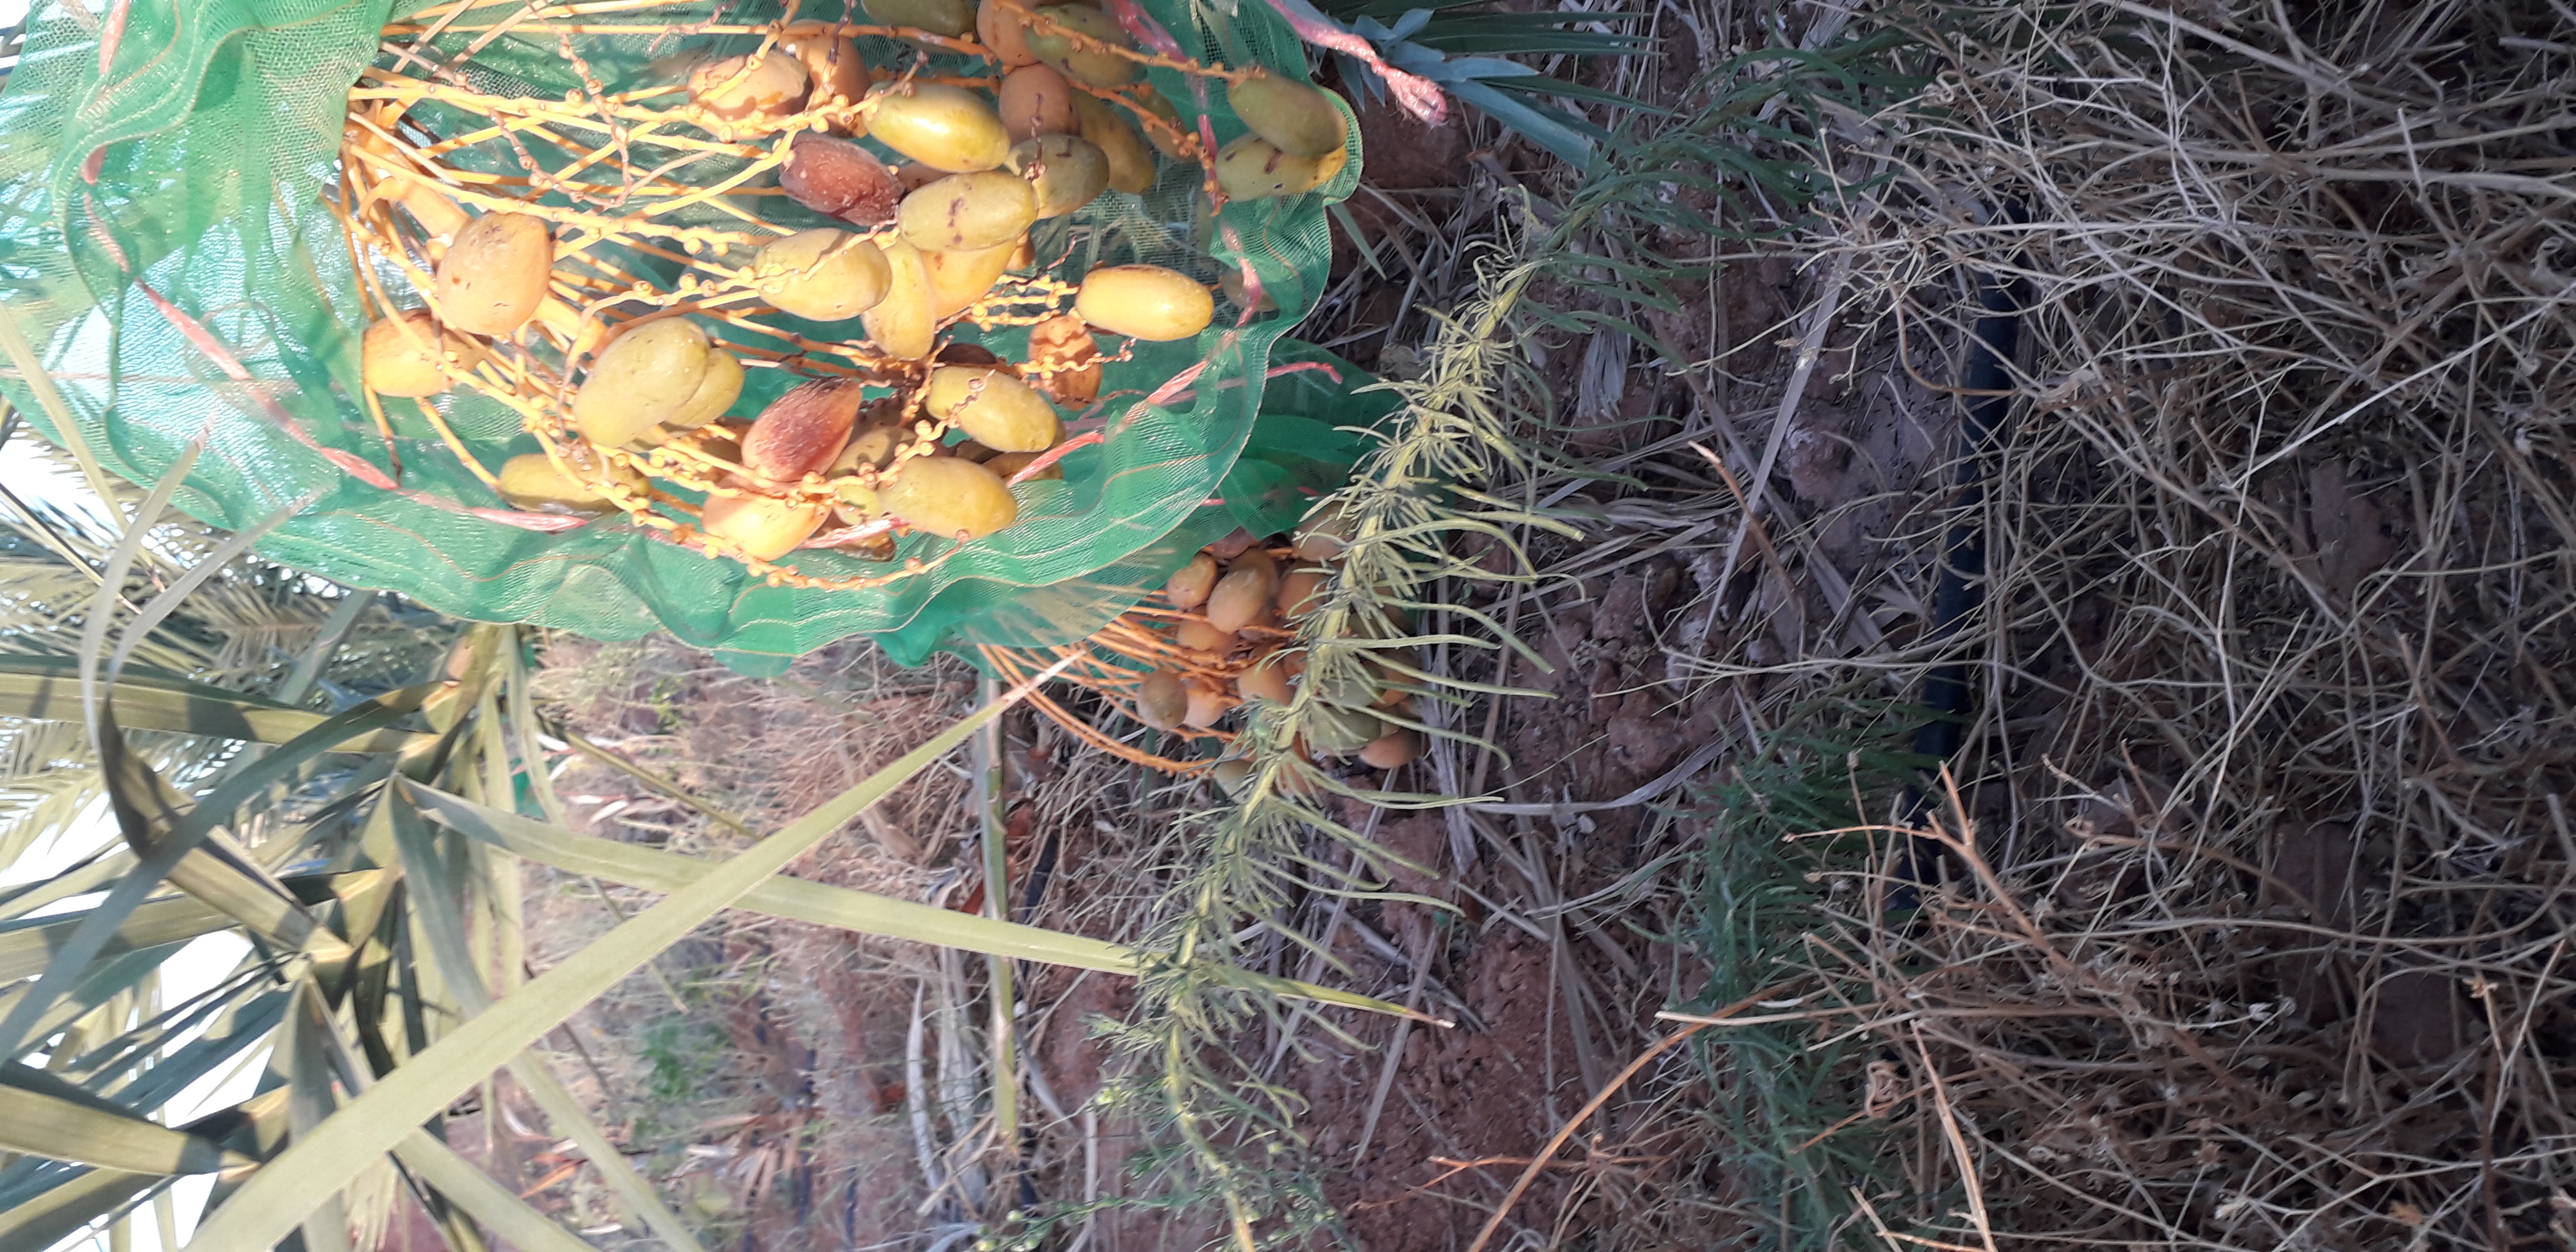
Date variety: Boumajhoul